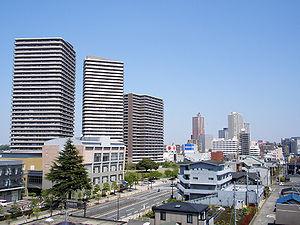
La liste ci-dessous établit un classement des principales agglomérations du Japon par nombre d'habitants :
Midori est l'un des 3 arrondissements de la ville de Sagamihara, dans la préfecture de Kanagawa au Japon. Il est situé à l'ouest de la ville.